7th Cavalry Regiment

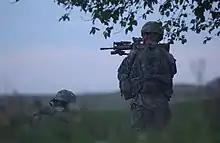
A squad marksman scans for enemy snipers at the Nineveh ancient ruins in Mosul, Iraq, 4 April 2007

The morning of 4 March saw the arrival of the 2nd Squadron, 7th Cavalry, which relieved the 2nd Squadron, 5th Cavalry. The next day Major General Innis P. Swift, the commander of the 1st Cavalry Division, arrived aboard "Bush" and assumed command. He ordered the 2nd Squadron, 7th Cavalry to attack across the native skidway. The 2nd Squadron, 5th Cavalry therefore went back into the line to relieve them. While the relief was taking place, the Japanese launched a daylight attack. This was repulsed by the cavalrymen, with the help of artillery and mortar fire, but the American attack was delayed until late afternoon. It then ran into a Japanese minefield and by dawn the advance had only reached as far as the skidway. On the morning of 6 March, another convoy arrived at Hyane Harbour: five LSTs, each towing an LCM, with the 12th Cavalry and other units and equipment including five Landing Vehicles Tracked (LVTs) of the 592nd EBSR, three M3 light tanks of the 603rd Tank Company, and twelve 105mm howitzers of the 271st Field Artillery Battalion. The 12th Cavalry was ordered to follow the 2nd Squadron, 7th Cavalry in its advance to the north, and to capture the Salami Plantation. The road to Salami was little more than a muddy track in which vehicles soon became bogged. The Japanese also obstructed the route with ditches, felled trees, snipers, and booby traps. Despite incessant rain and suicidal Japanese counterattacks, the 7th Cavalry captured their objectives and mop-up operations were being conducted from 10 to 11 March. Manus Island, to the west, was the next target.